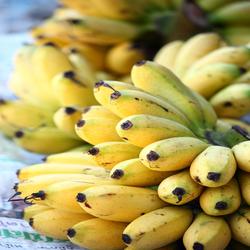
Label: Banana